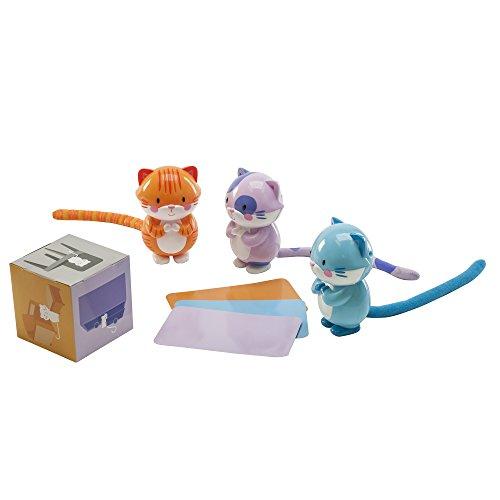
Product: Educational Insights My First Game: Tail Trails, Multicolor
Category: Toys & Games | Learning & Education
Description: The My first game series by Educational Insights helps toddlers build skills through game play.
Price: $19.99
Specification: ProductDimensions:11x5.1x4.5inches|ItemWeight:10.2ounces|ShippingWeight:10.2ounces(Viewshippingratesandpolicies)|ASIN:B07DJXSTJP|Itemmodelnumber:1703|Manufacturerrecommendedage:36months-4years